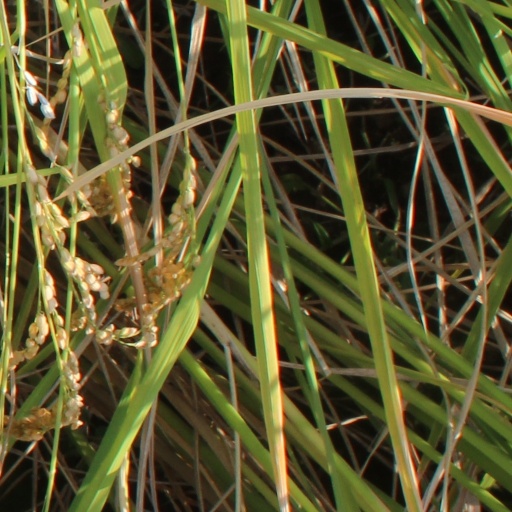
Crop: rice